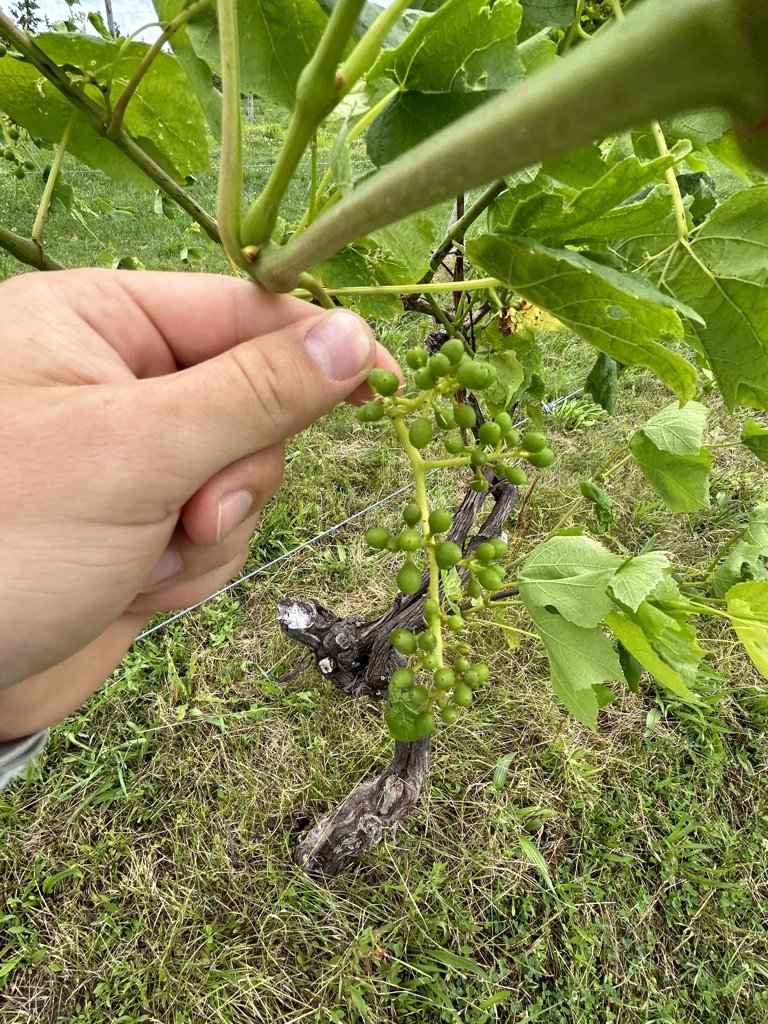
Berries visible: 53
Grape clusters: 1